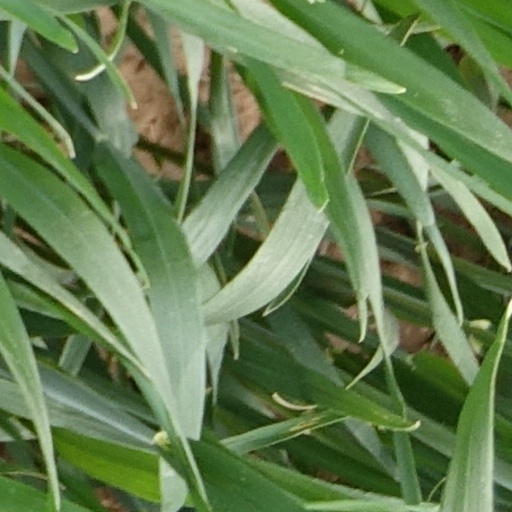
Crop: wheat